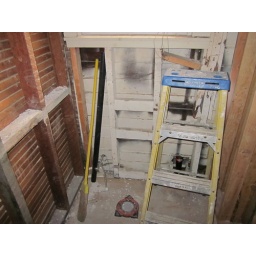
Guest bathroom toilet below window